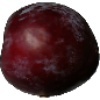
Label: Plum 1